Apie Begay

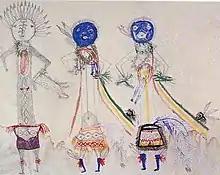
"Three Sand Painting Figures," wax pencils and pencil drawing, 1902

Apie Begay was a Navajo painter and artist in the early 20th century who resided and created art near the Pueblo Bonito trading post in the western part of present-day New Mexico. He is considered the first Navajo artist to create works with European-style materials such as crayons and colored pencils. Begay's work has been published widely and is in the permanent collections of institutions including the Museum of New Mexico and the Fred Jones Jr. Museum of Art.